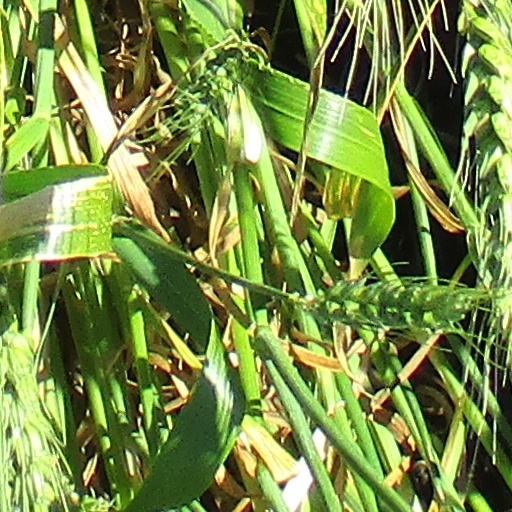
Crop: wheat